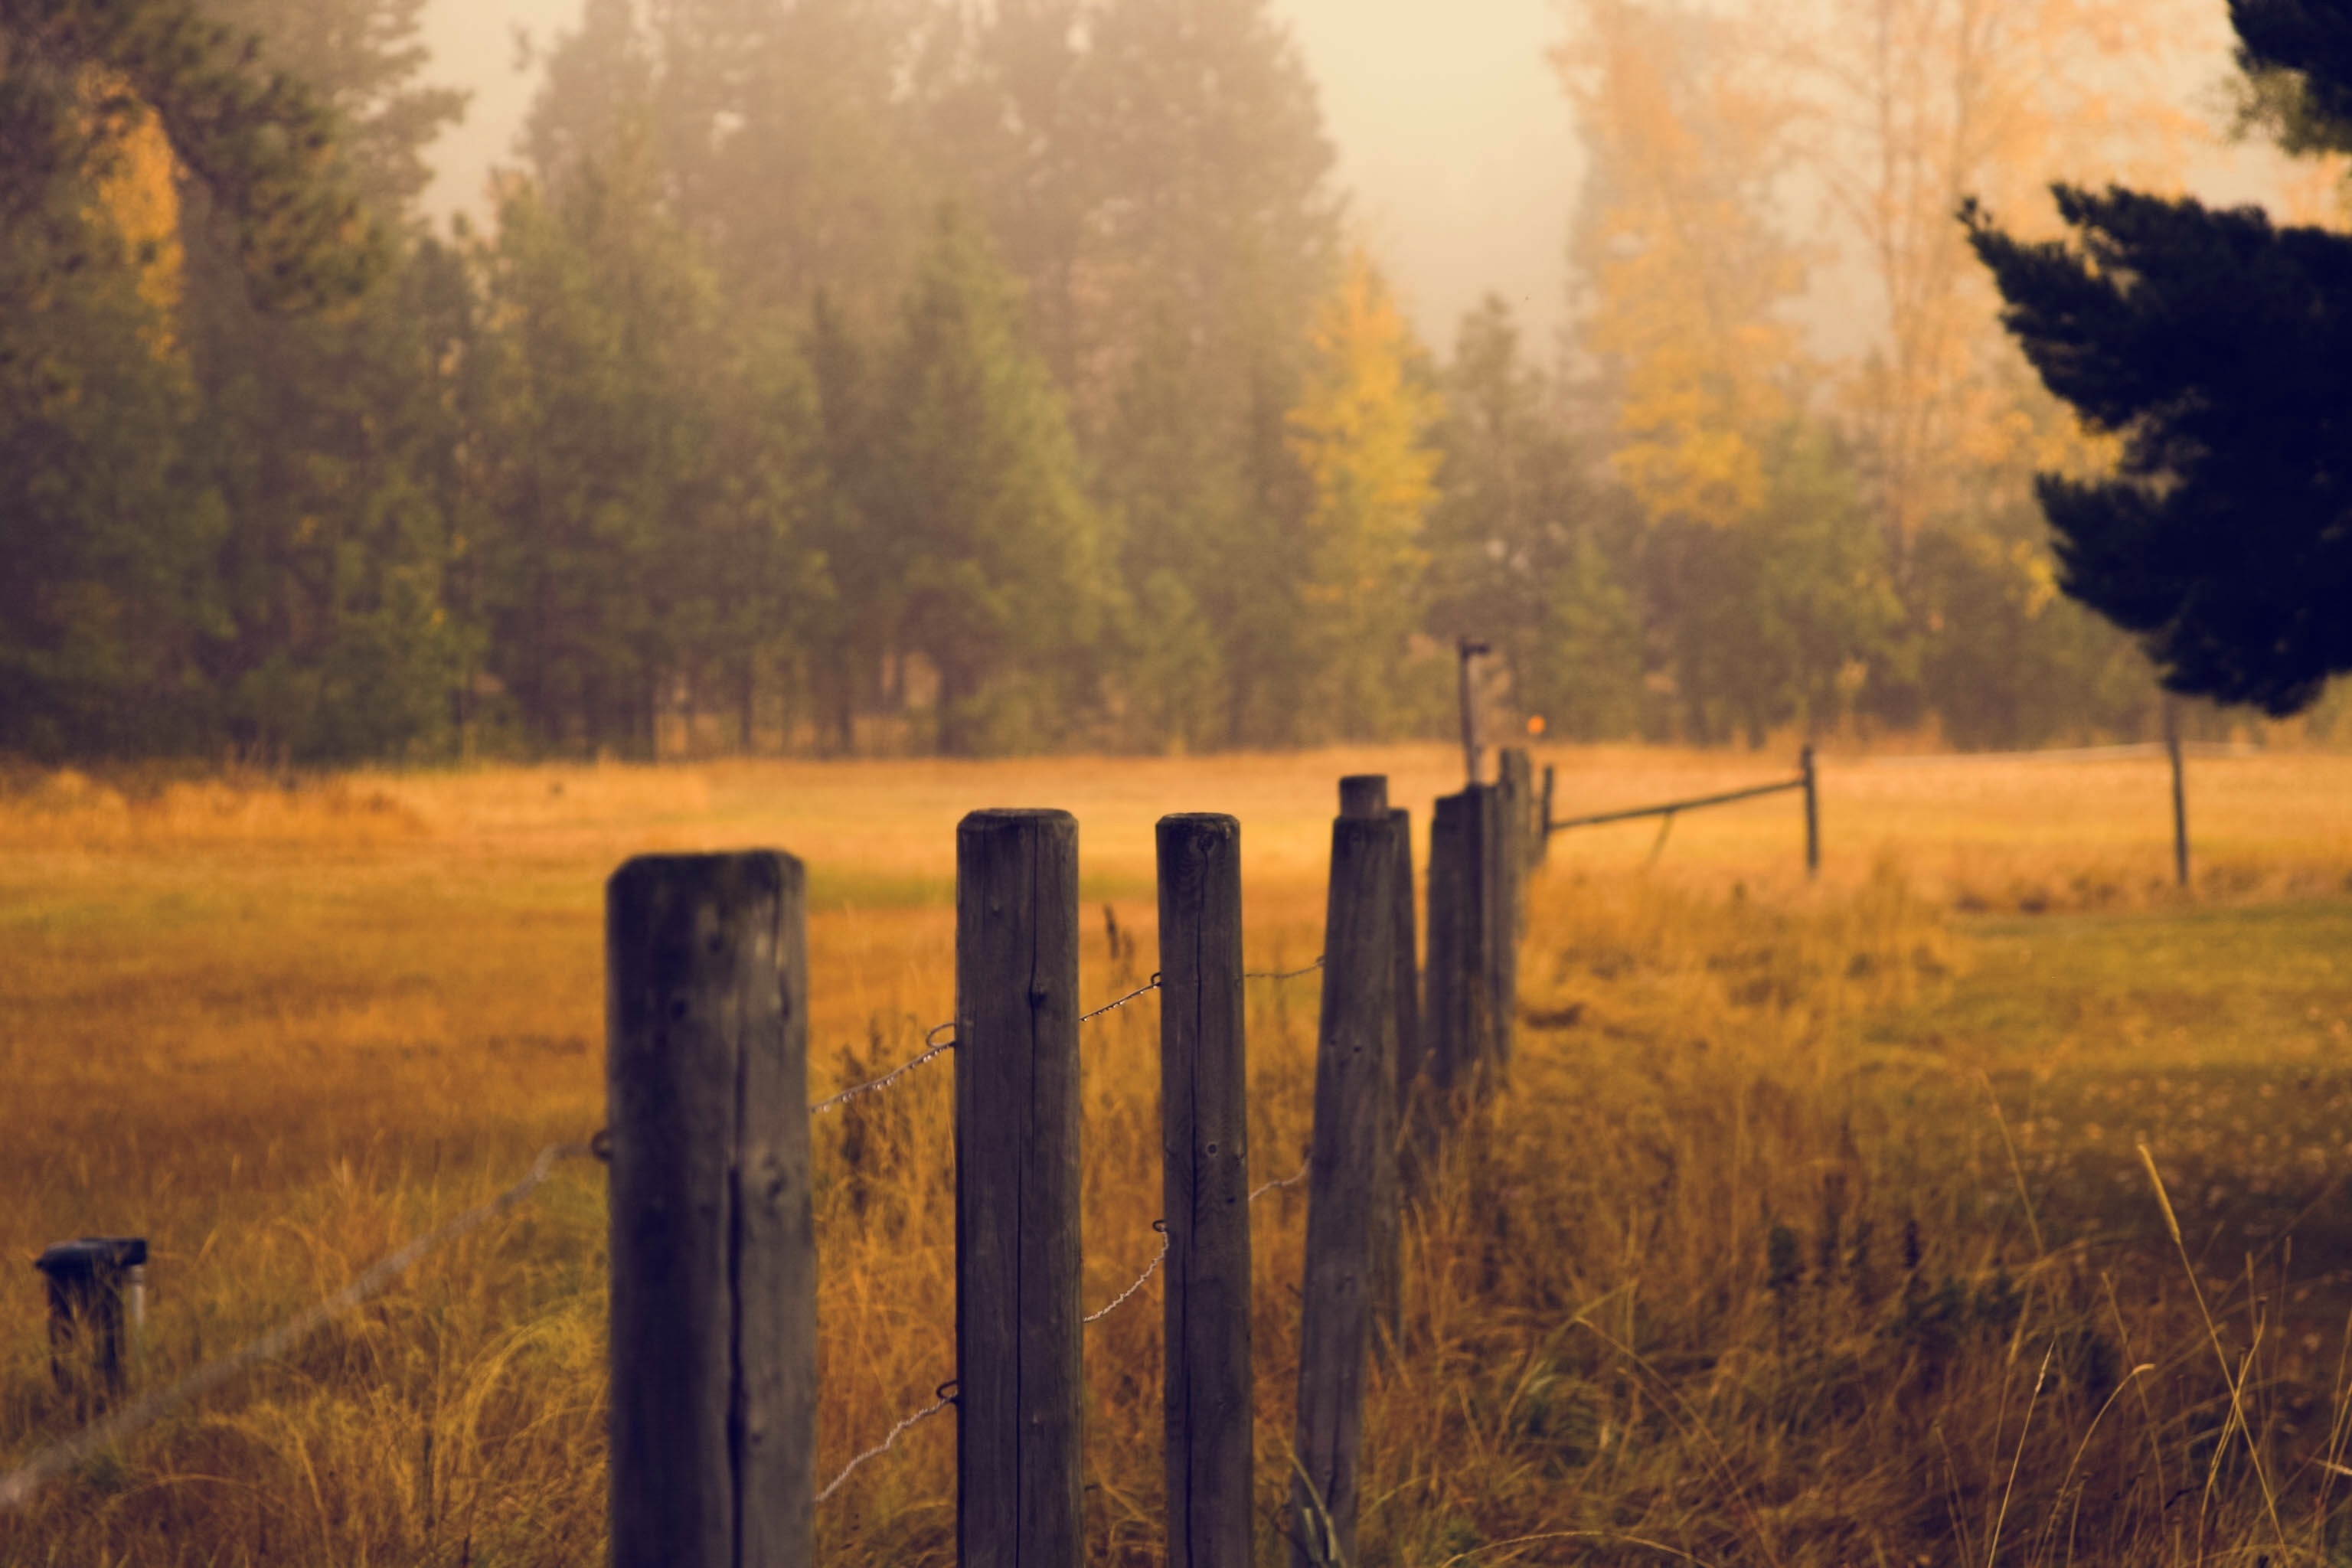
landscape, tree, nature, forest, grass, wilderness, fence, fog, sunrise, sunset, mist, field, meadow, prairie, countryside, sunlight, morning, leaf, dawn, foggy, dusk, evening, rural, pasture, autumn, agriculture, season, savanna, farmland, trees, posts, misty, wooden, wetland, woodland, habitat, rural area, piles, natural environment, atmospheric phenomenon, grass family, woody plant